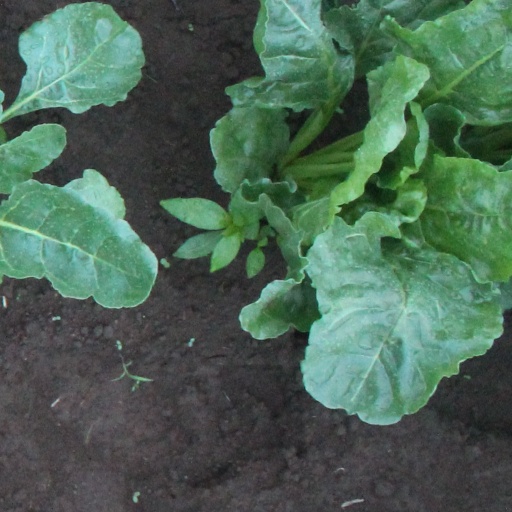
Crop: sugar beet